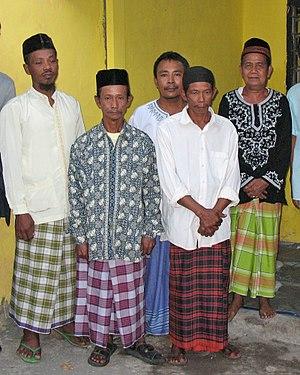
Le sarong est une pièce de tissu rectangulaire d'au moins un mètre de large dont on a cousu ensemble les deux petits côtés de façon à former un étui cylindrique. C'est un vêtement simple, et mixte, porté par les femmes, les hommes ou les enfants. Il peut être noué sur le côté, devant, ou simplement enroulé sur lui-même à la ceinture. Le sarong est couramment et traditionnellement porté en Asie du Sud et Asie du Sud-Est.
L’Indonésie, en forme longue la république d'Indonésie est un pays transcontinental principalement situé en Asie du Sud-Est. Avec, comptabilisées à ce jour, 13 466 îles, dont 922 habitées, il s'agit du plus grand archipel au monde. Avec une population estimée à 265 millions de personnes, c'est le quatrième pays le plus peuplé au monde et le premier pays à majorité musulmane pour le nombre de croyants. L'Indonésie est une république dont la capitale est Jakarta, et qui doit être transférée dans une nouvelle ville sur l'île de Bornéo à partir de 2024.